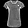
Label: T - shirt / top